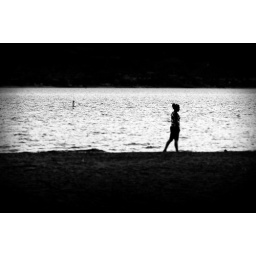
My wife walking in the sand along the shore of Lake Elsinore at sunset.